Britt Ekland

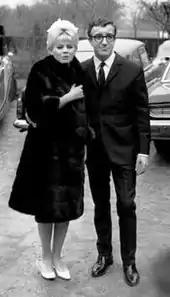
Ekland and Peter Sellers, 1964

Ekland became famous overnight as a result of her 1964 whirlwind romance and marriage to English actor and comedian Peter Sellers, who proposed after seeing her photograph in the paper and then meeting her in London. She stood by him after he suffered a series of heart attacks shortly after their marriage. Ekland was stepmother to Sellers's children Sarah and Michael (who died of a heart attack at about the same age as his father). In January 1965 they had a daughter, Victoria. The couple made three films together, "A Carol for Another Christmas" (1964), "After the Fox" (1966), and "The Bobo" (1967), before divorcing in 1968.